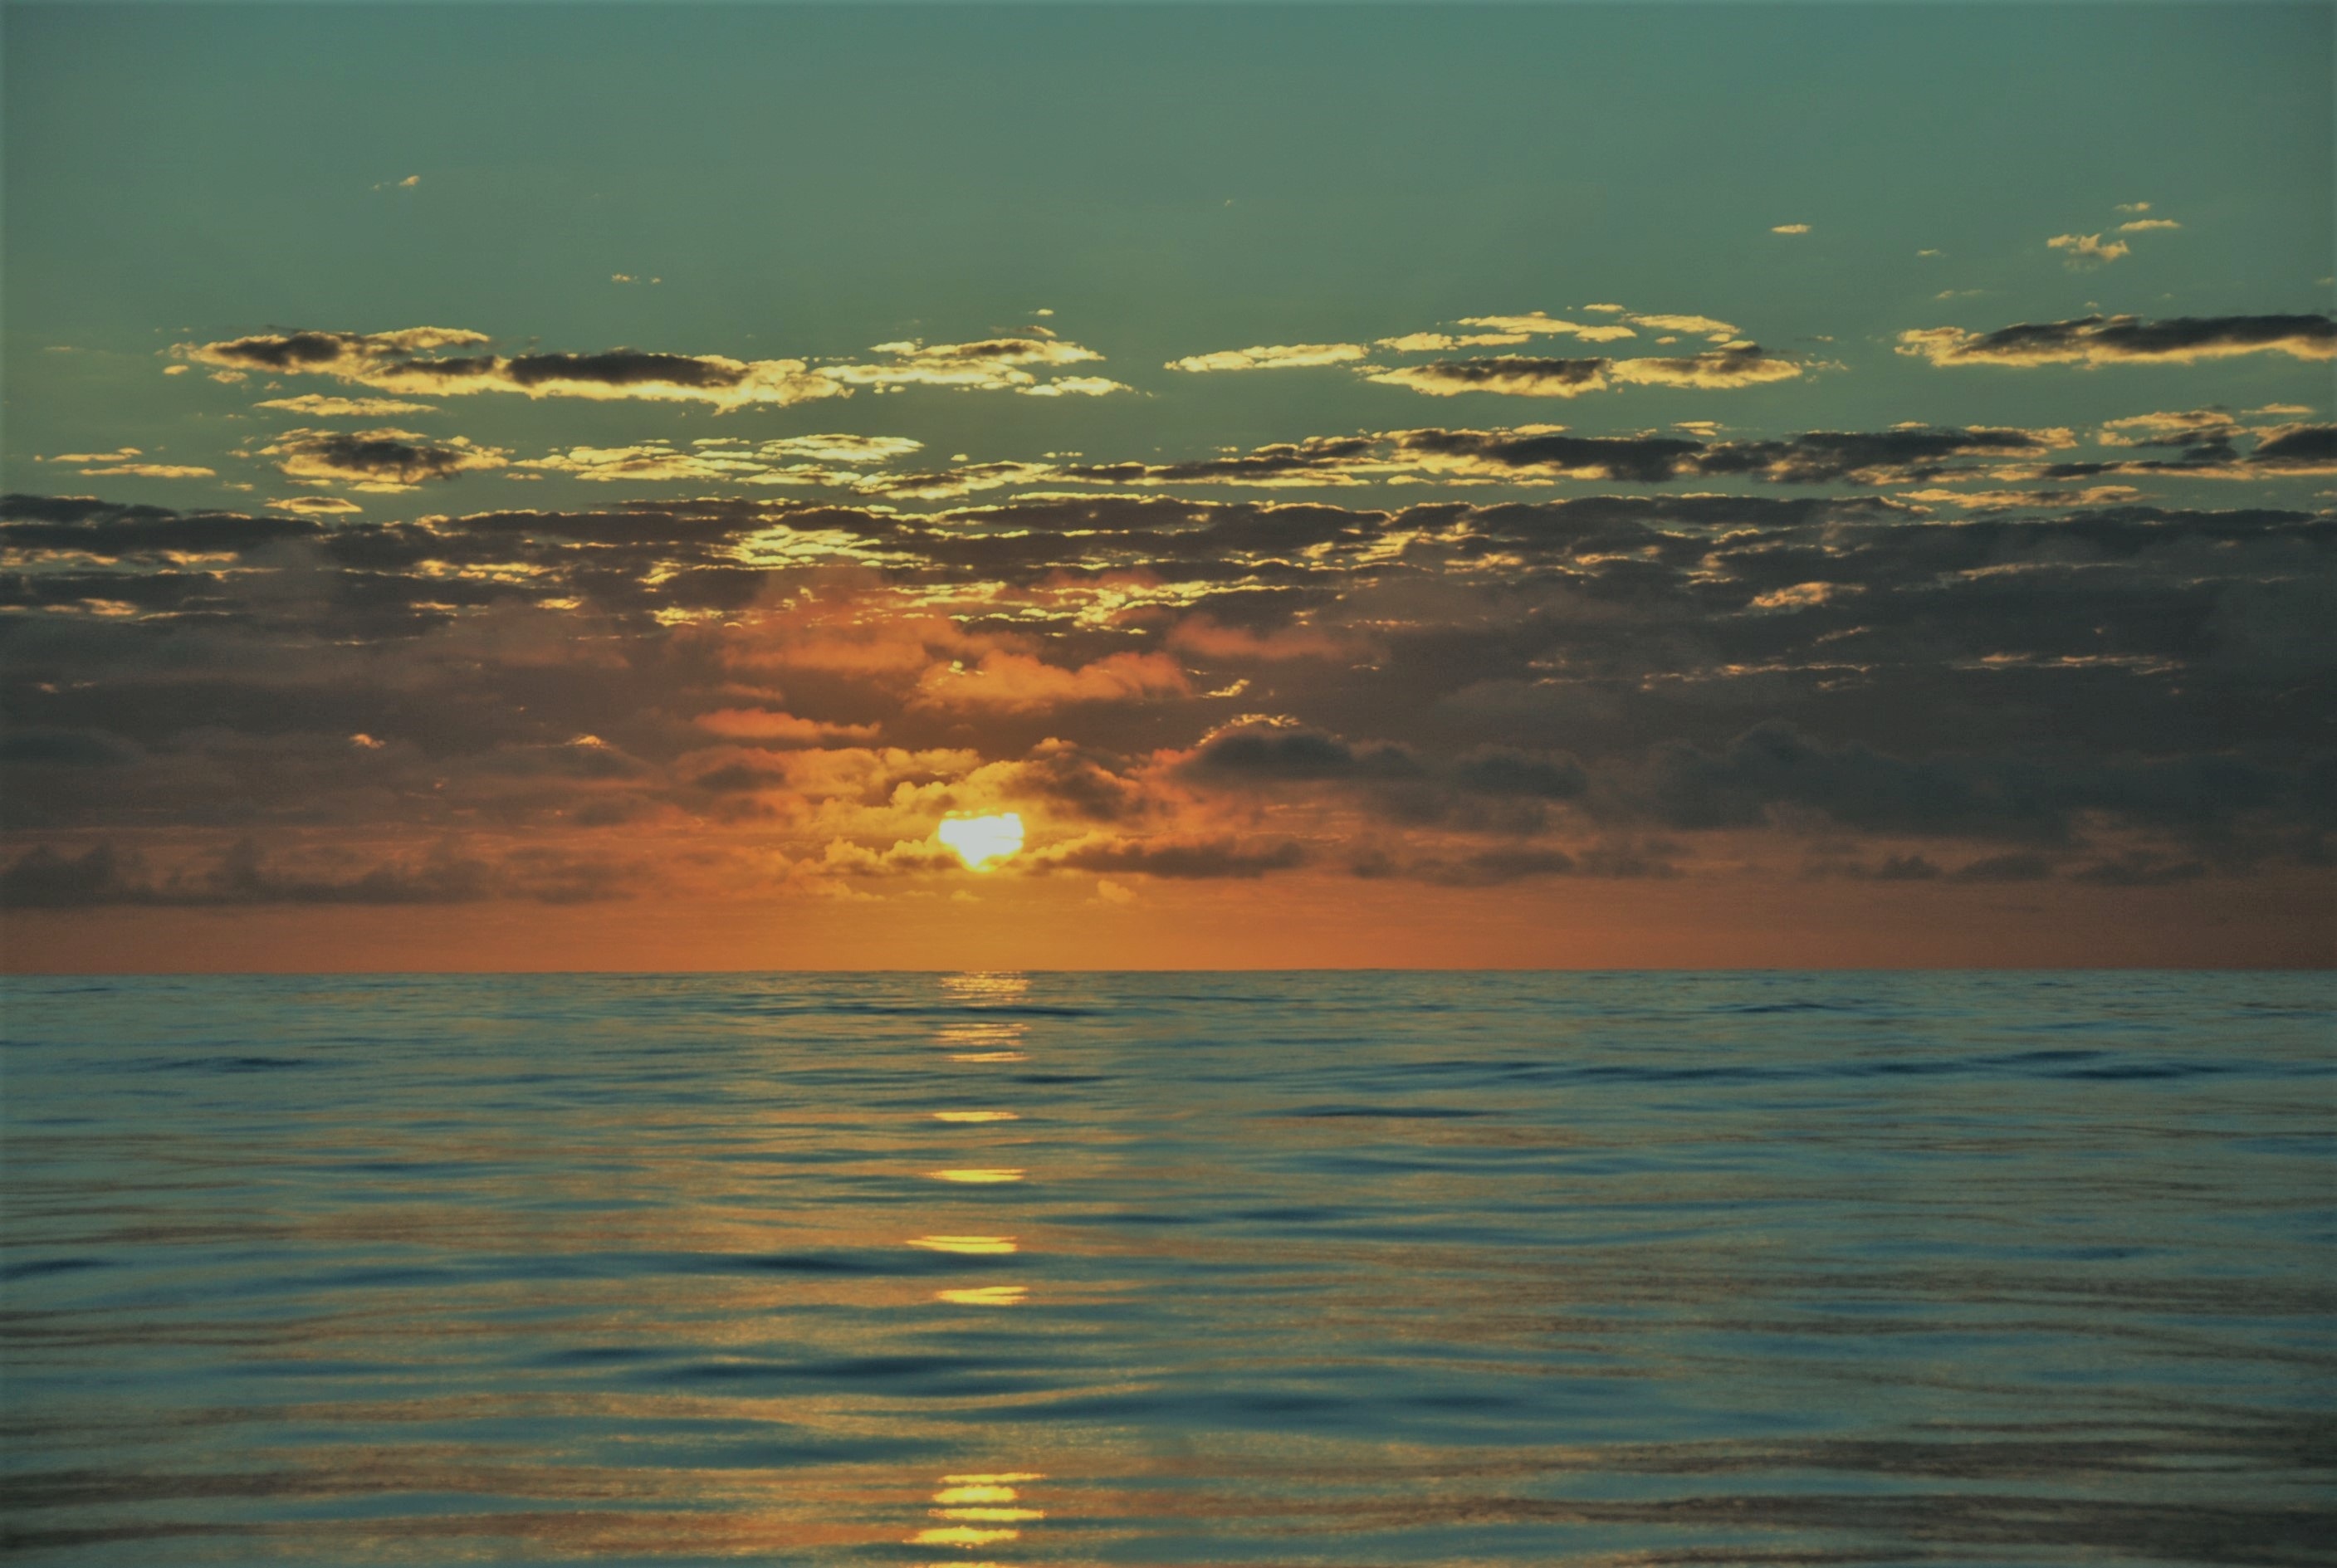
sea, water, ocean, horizon, cloud, sky, sun, sunrise, sunset, sunlight, morning, shore, wave, dawn, atmosphere, dusk, daytime, evening, reflection, calm, clouds, afterglow, phenomenon, wind wave, red sky at morning